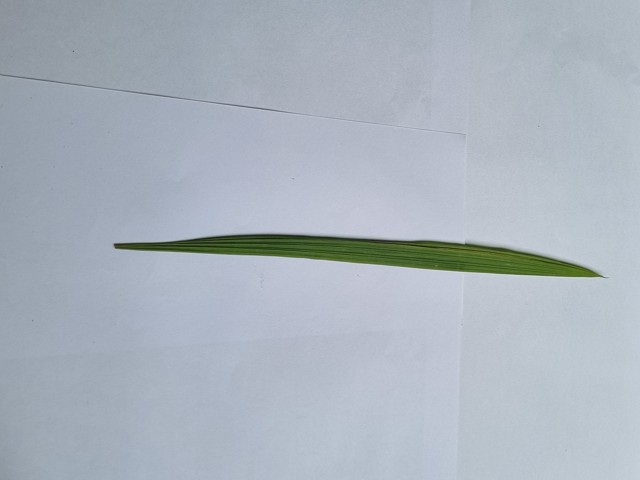
Plant: betal